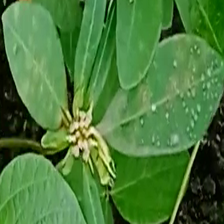
Weed species: Moti_dudhi(Euphorbia_geneculata_L)